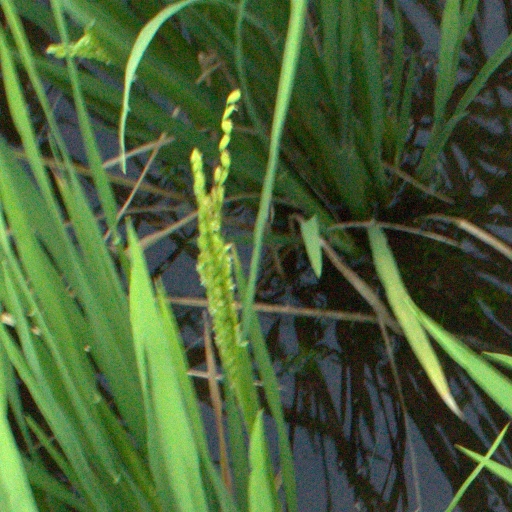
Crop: rice